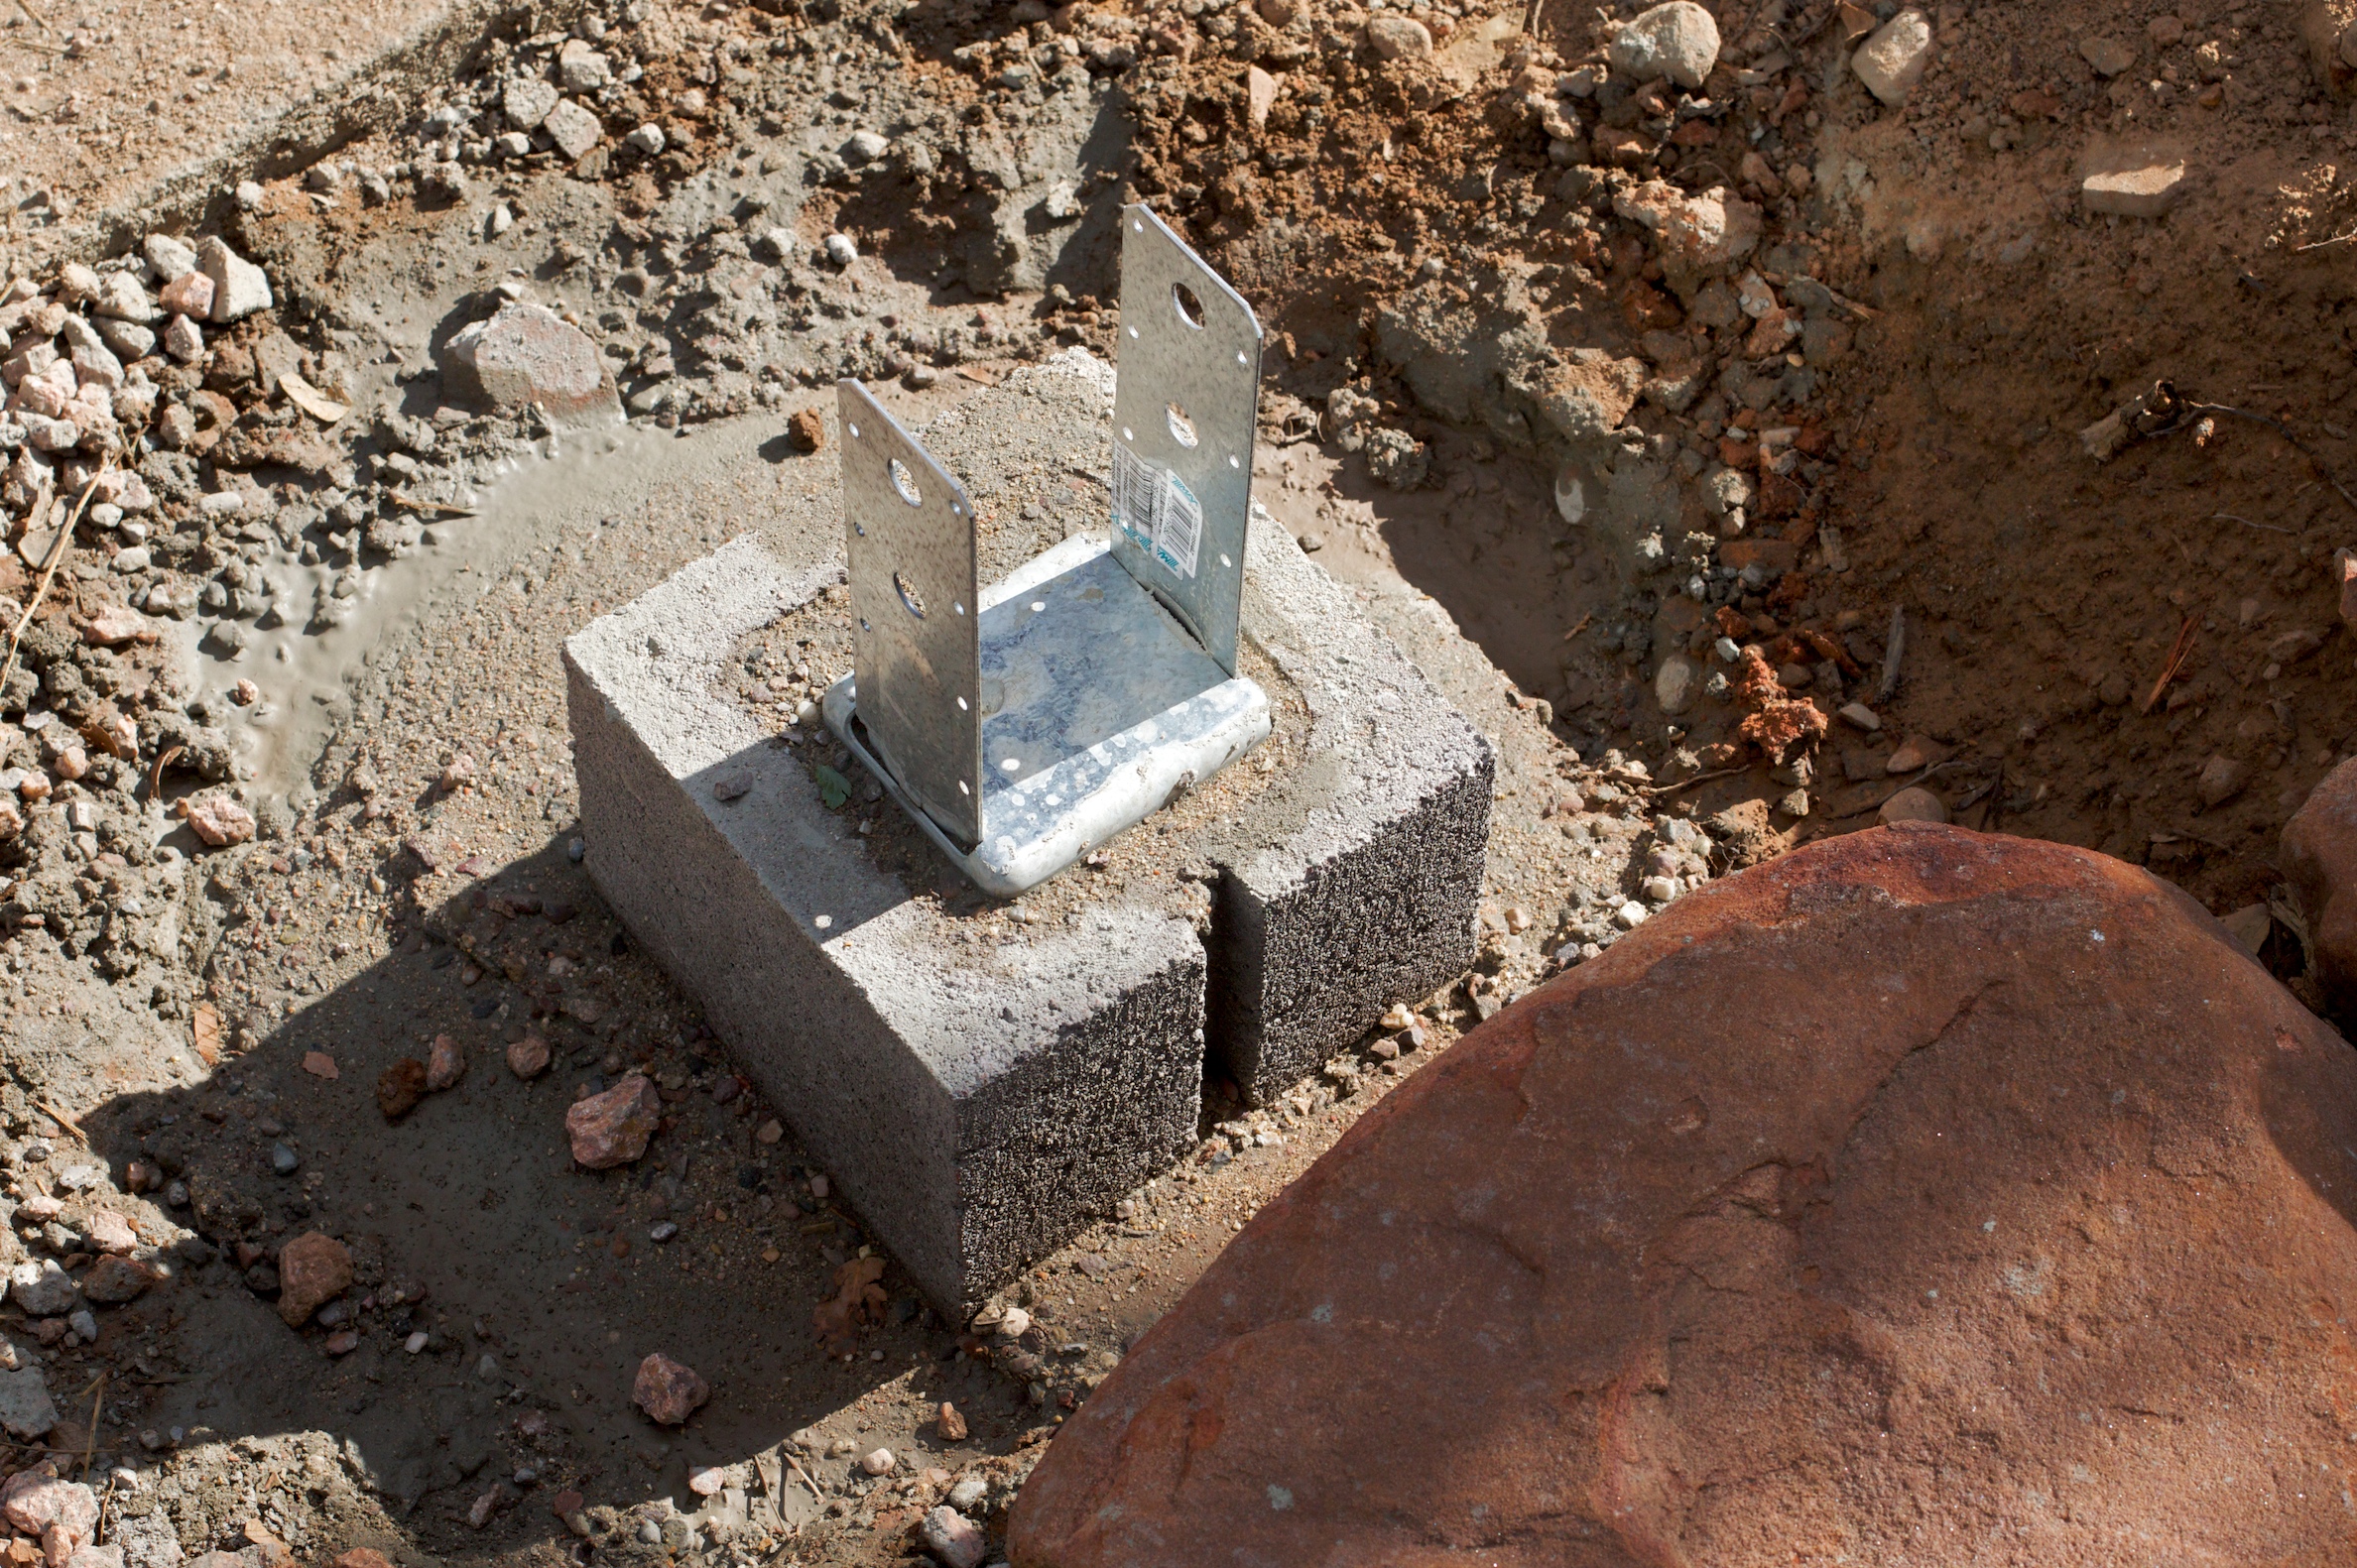
rock, soil, brick, material, geology, ruins, ancient history